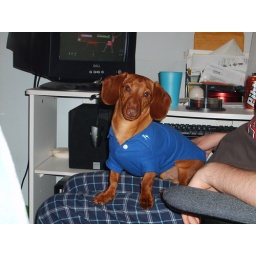
Ollie in a blue shirt